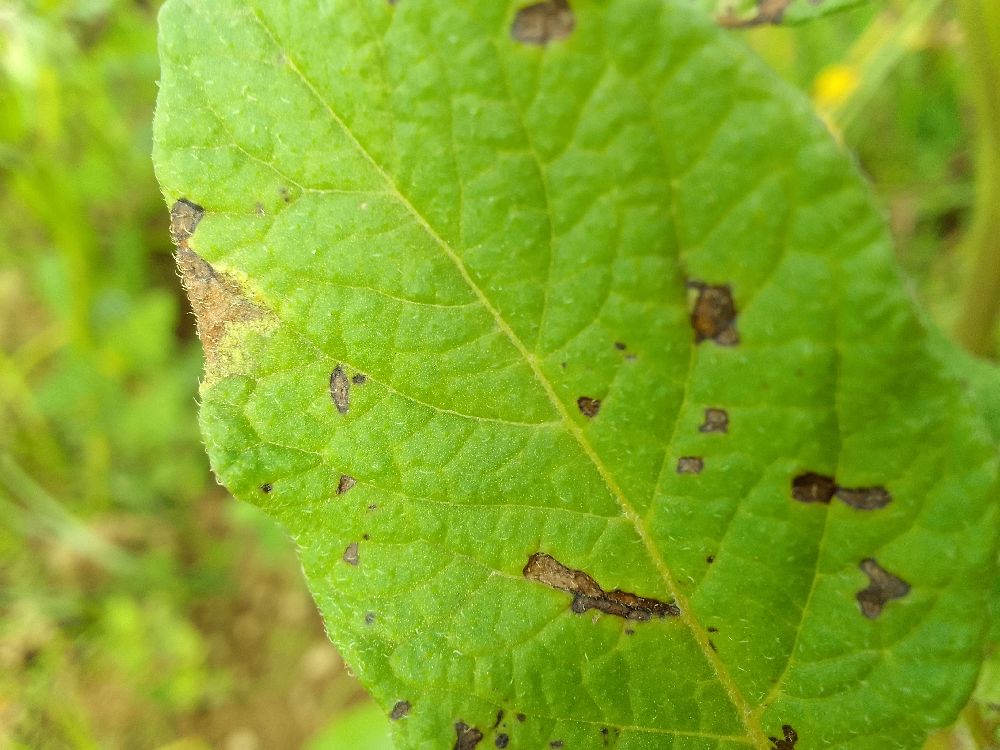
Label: Early blight